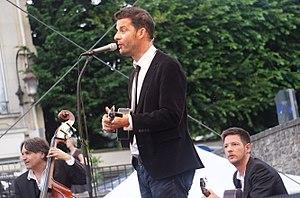
en concert à reims.